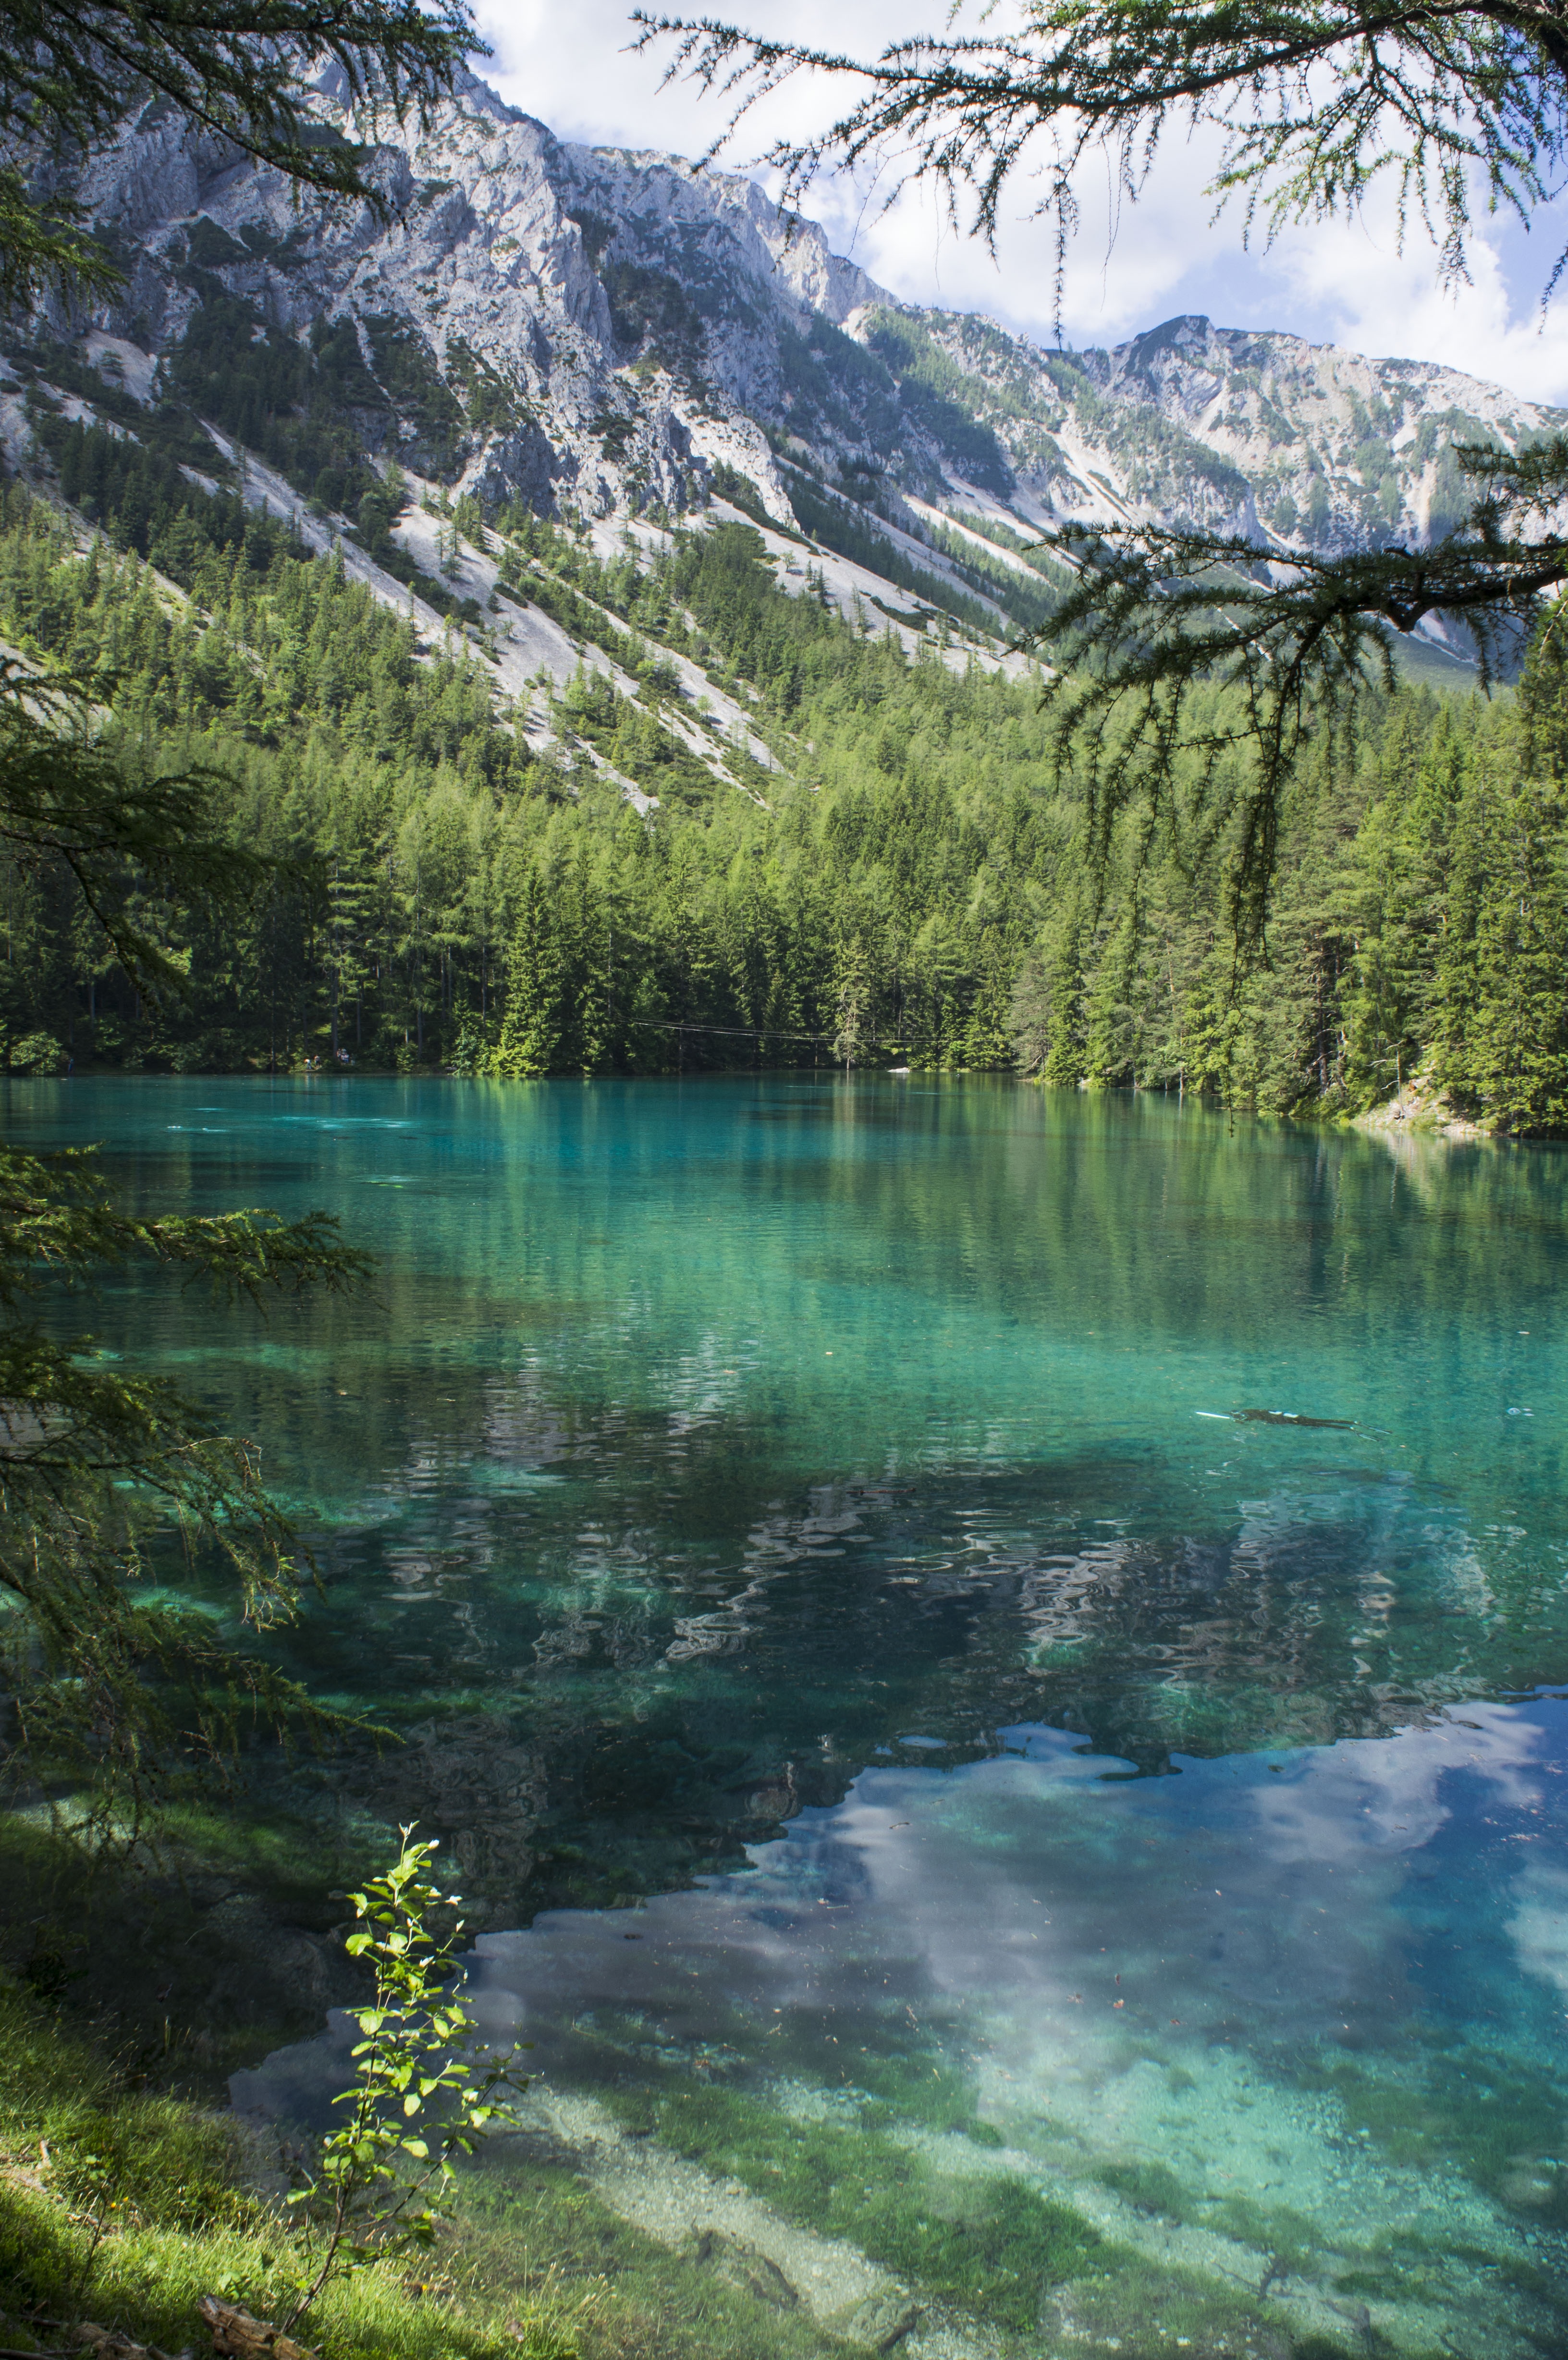
landscape, tree, water, nature, forest, wilderness, mountain, lake, river, valley, mountain range, stream, reflection, national park, body of water, woodland, loch, mirroring, tarn, green lake, mountainous landforms, upper styria, trag